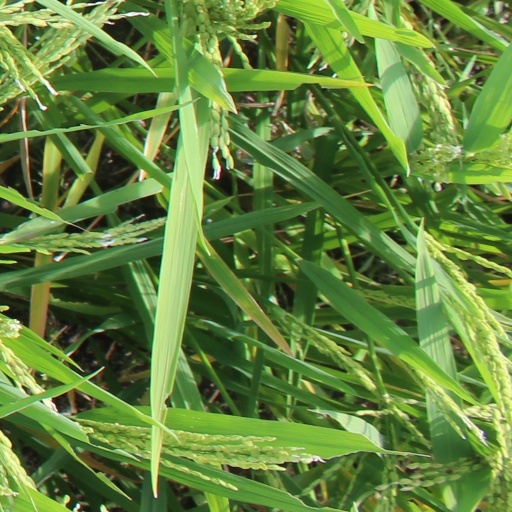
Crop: rice